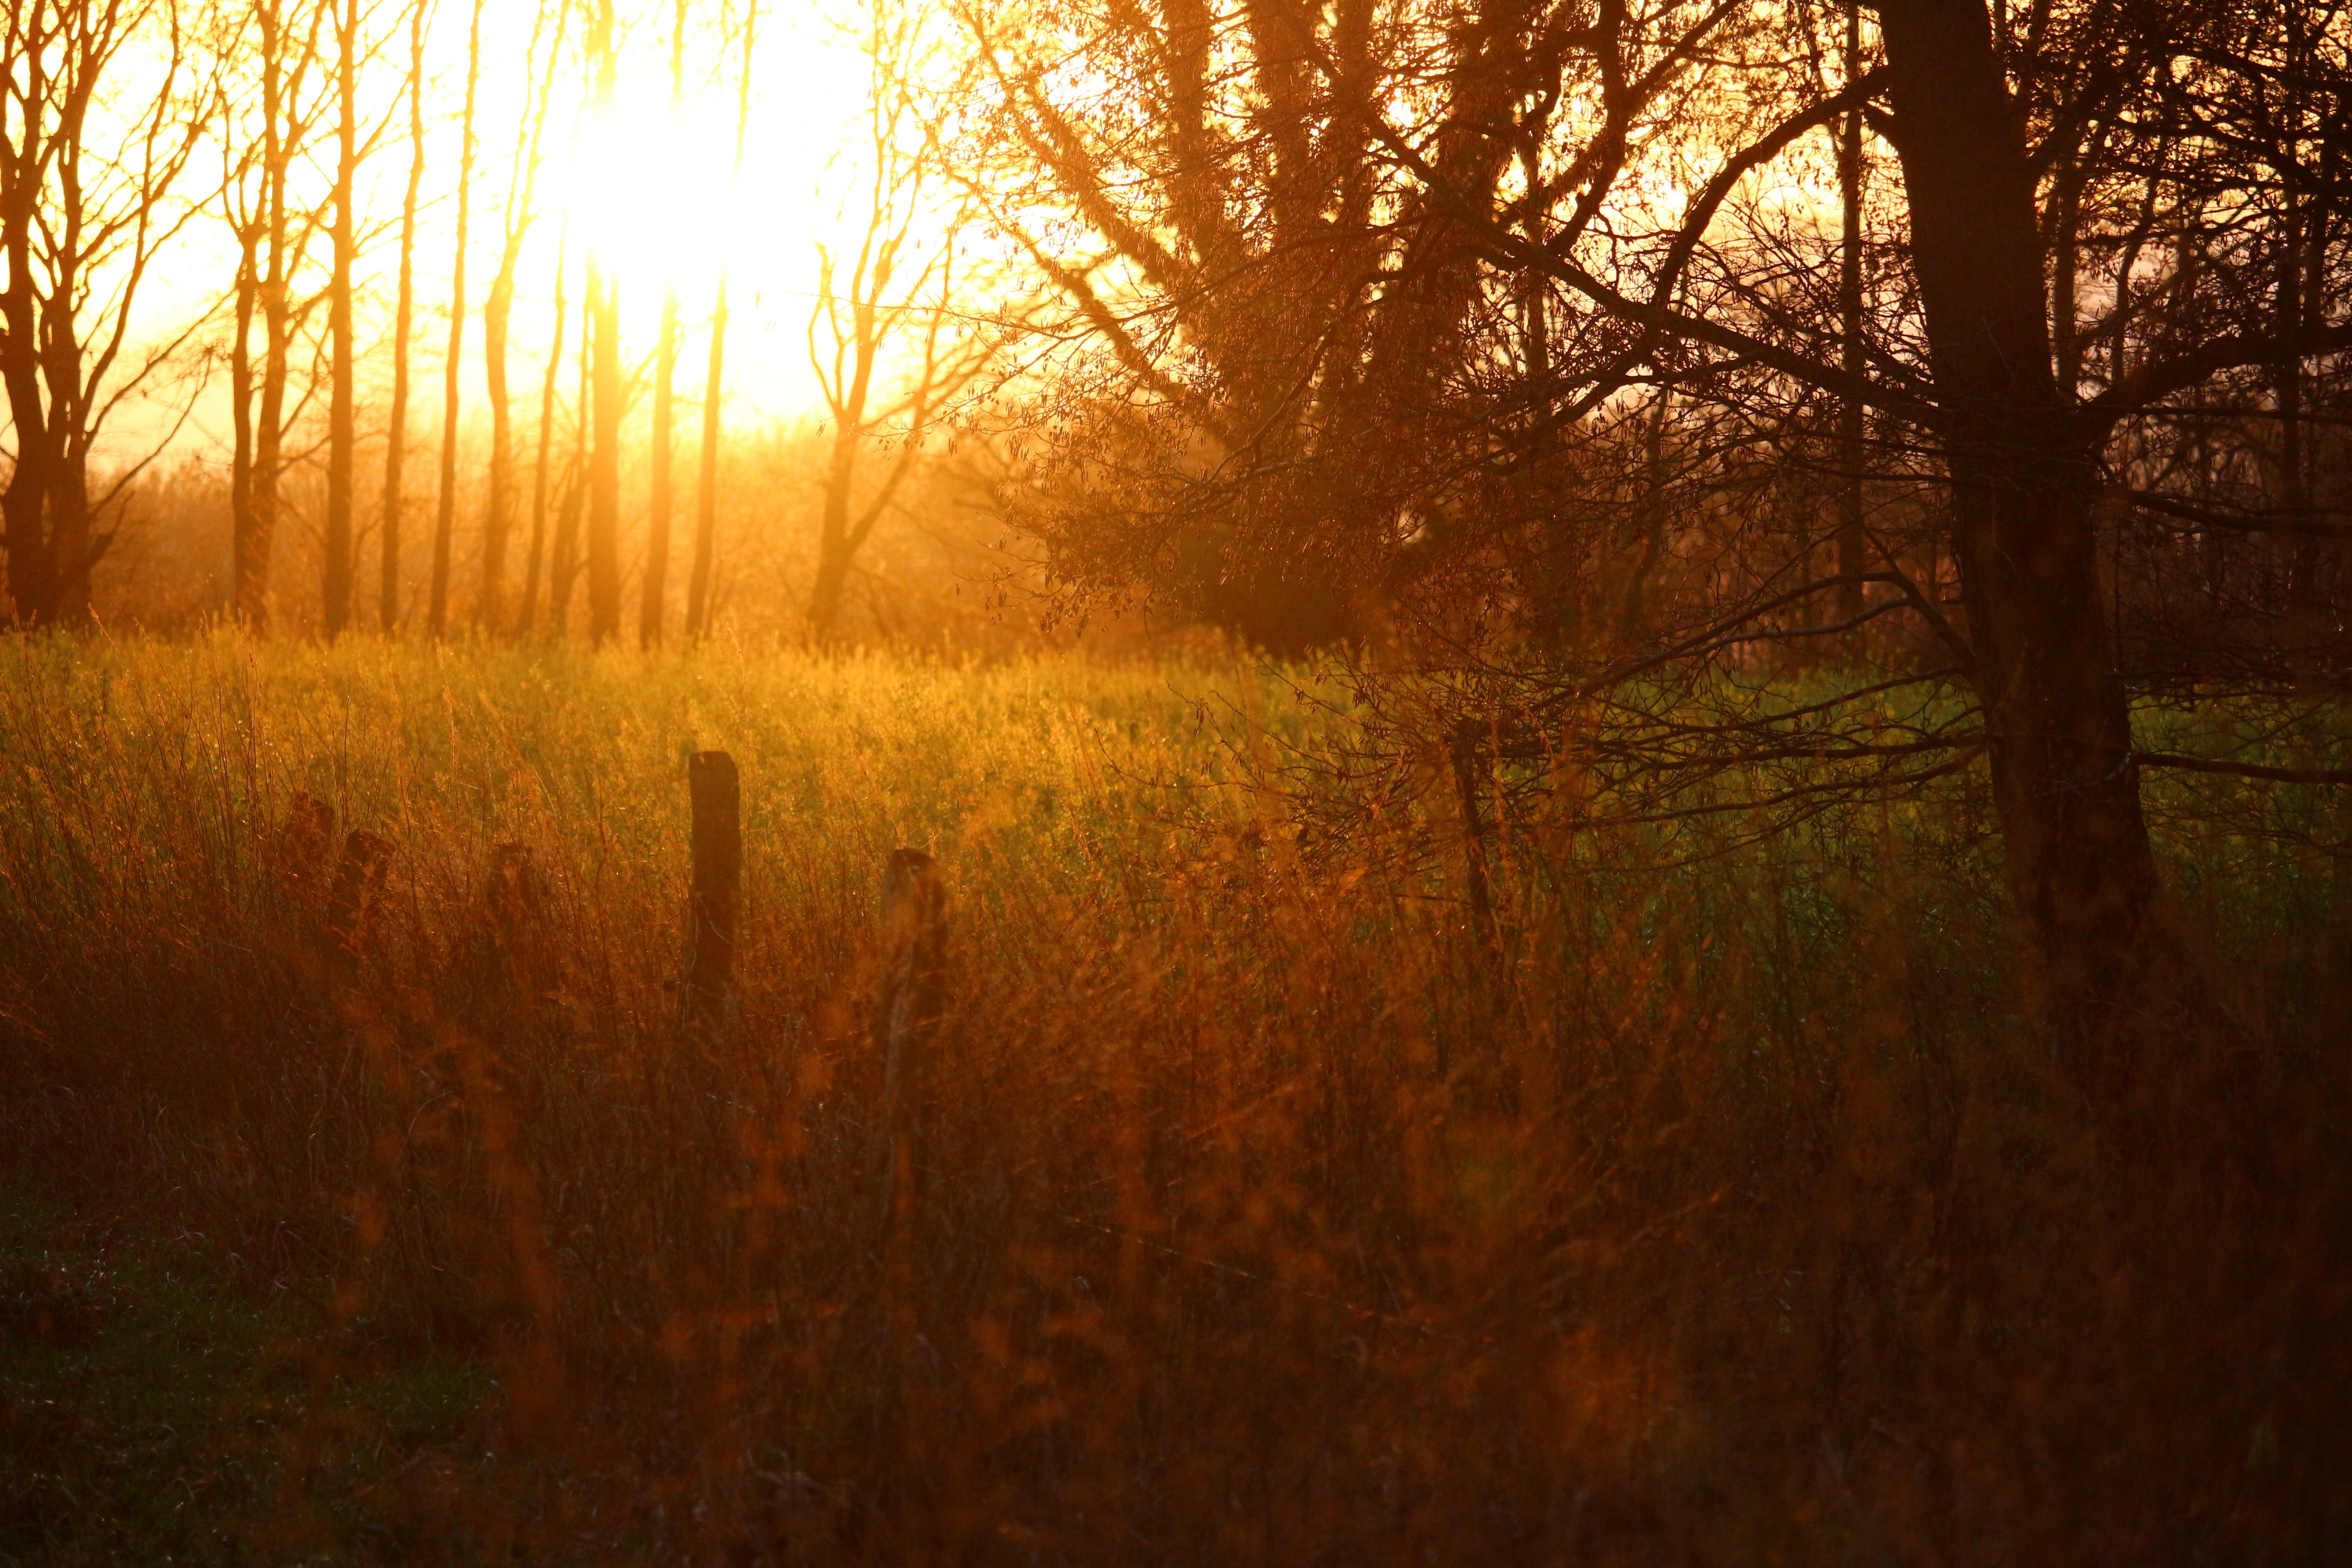
tree, nature, forest, grass, branch, light, plant, sun, sunrise, sunset, mist, meadow, sunlight, morning, leaf, dawn, evening, reflection, autumn, darkness, season, woodland, habitat, abendstimmung, afterglow, evening sky, evening light, natural environment, atmospheric phenomenon, woody plant